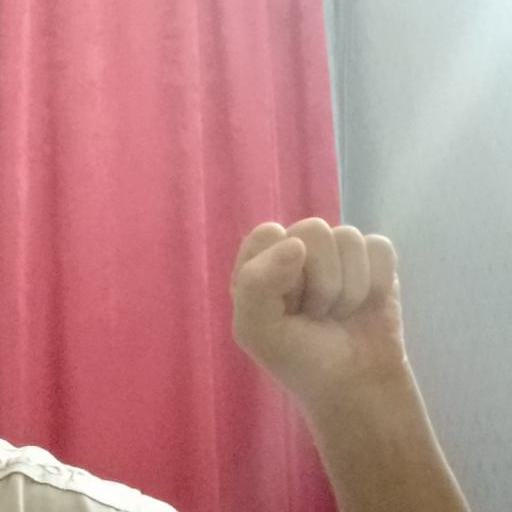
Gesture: fist